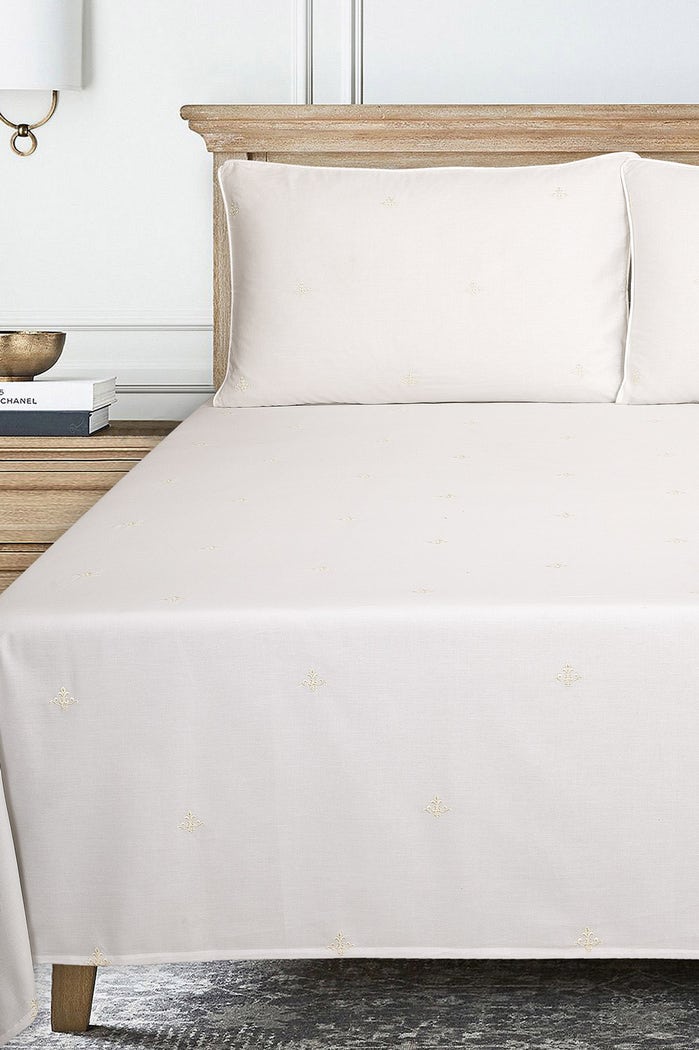
white gold embroidered bedding